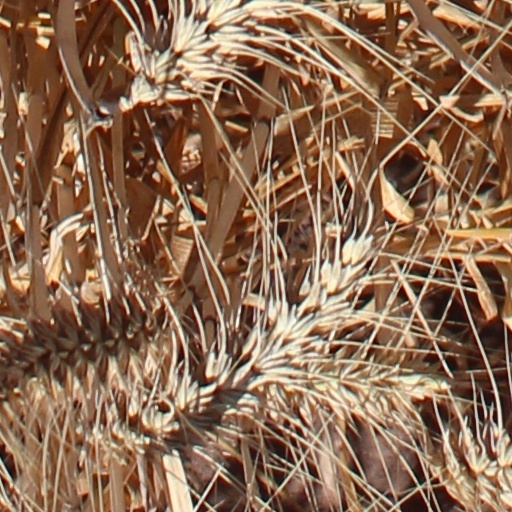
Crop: wheat